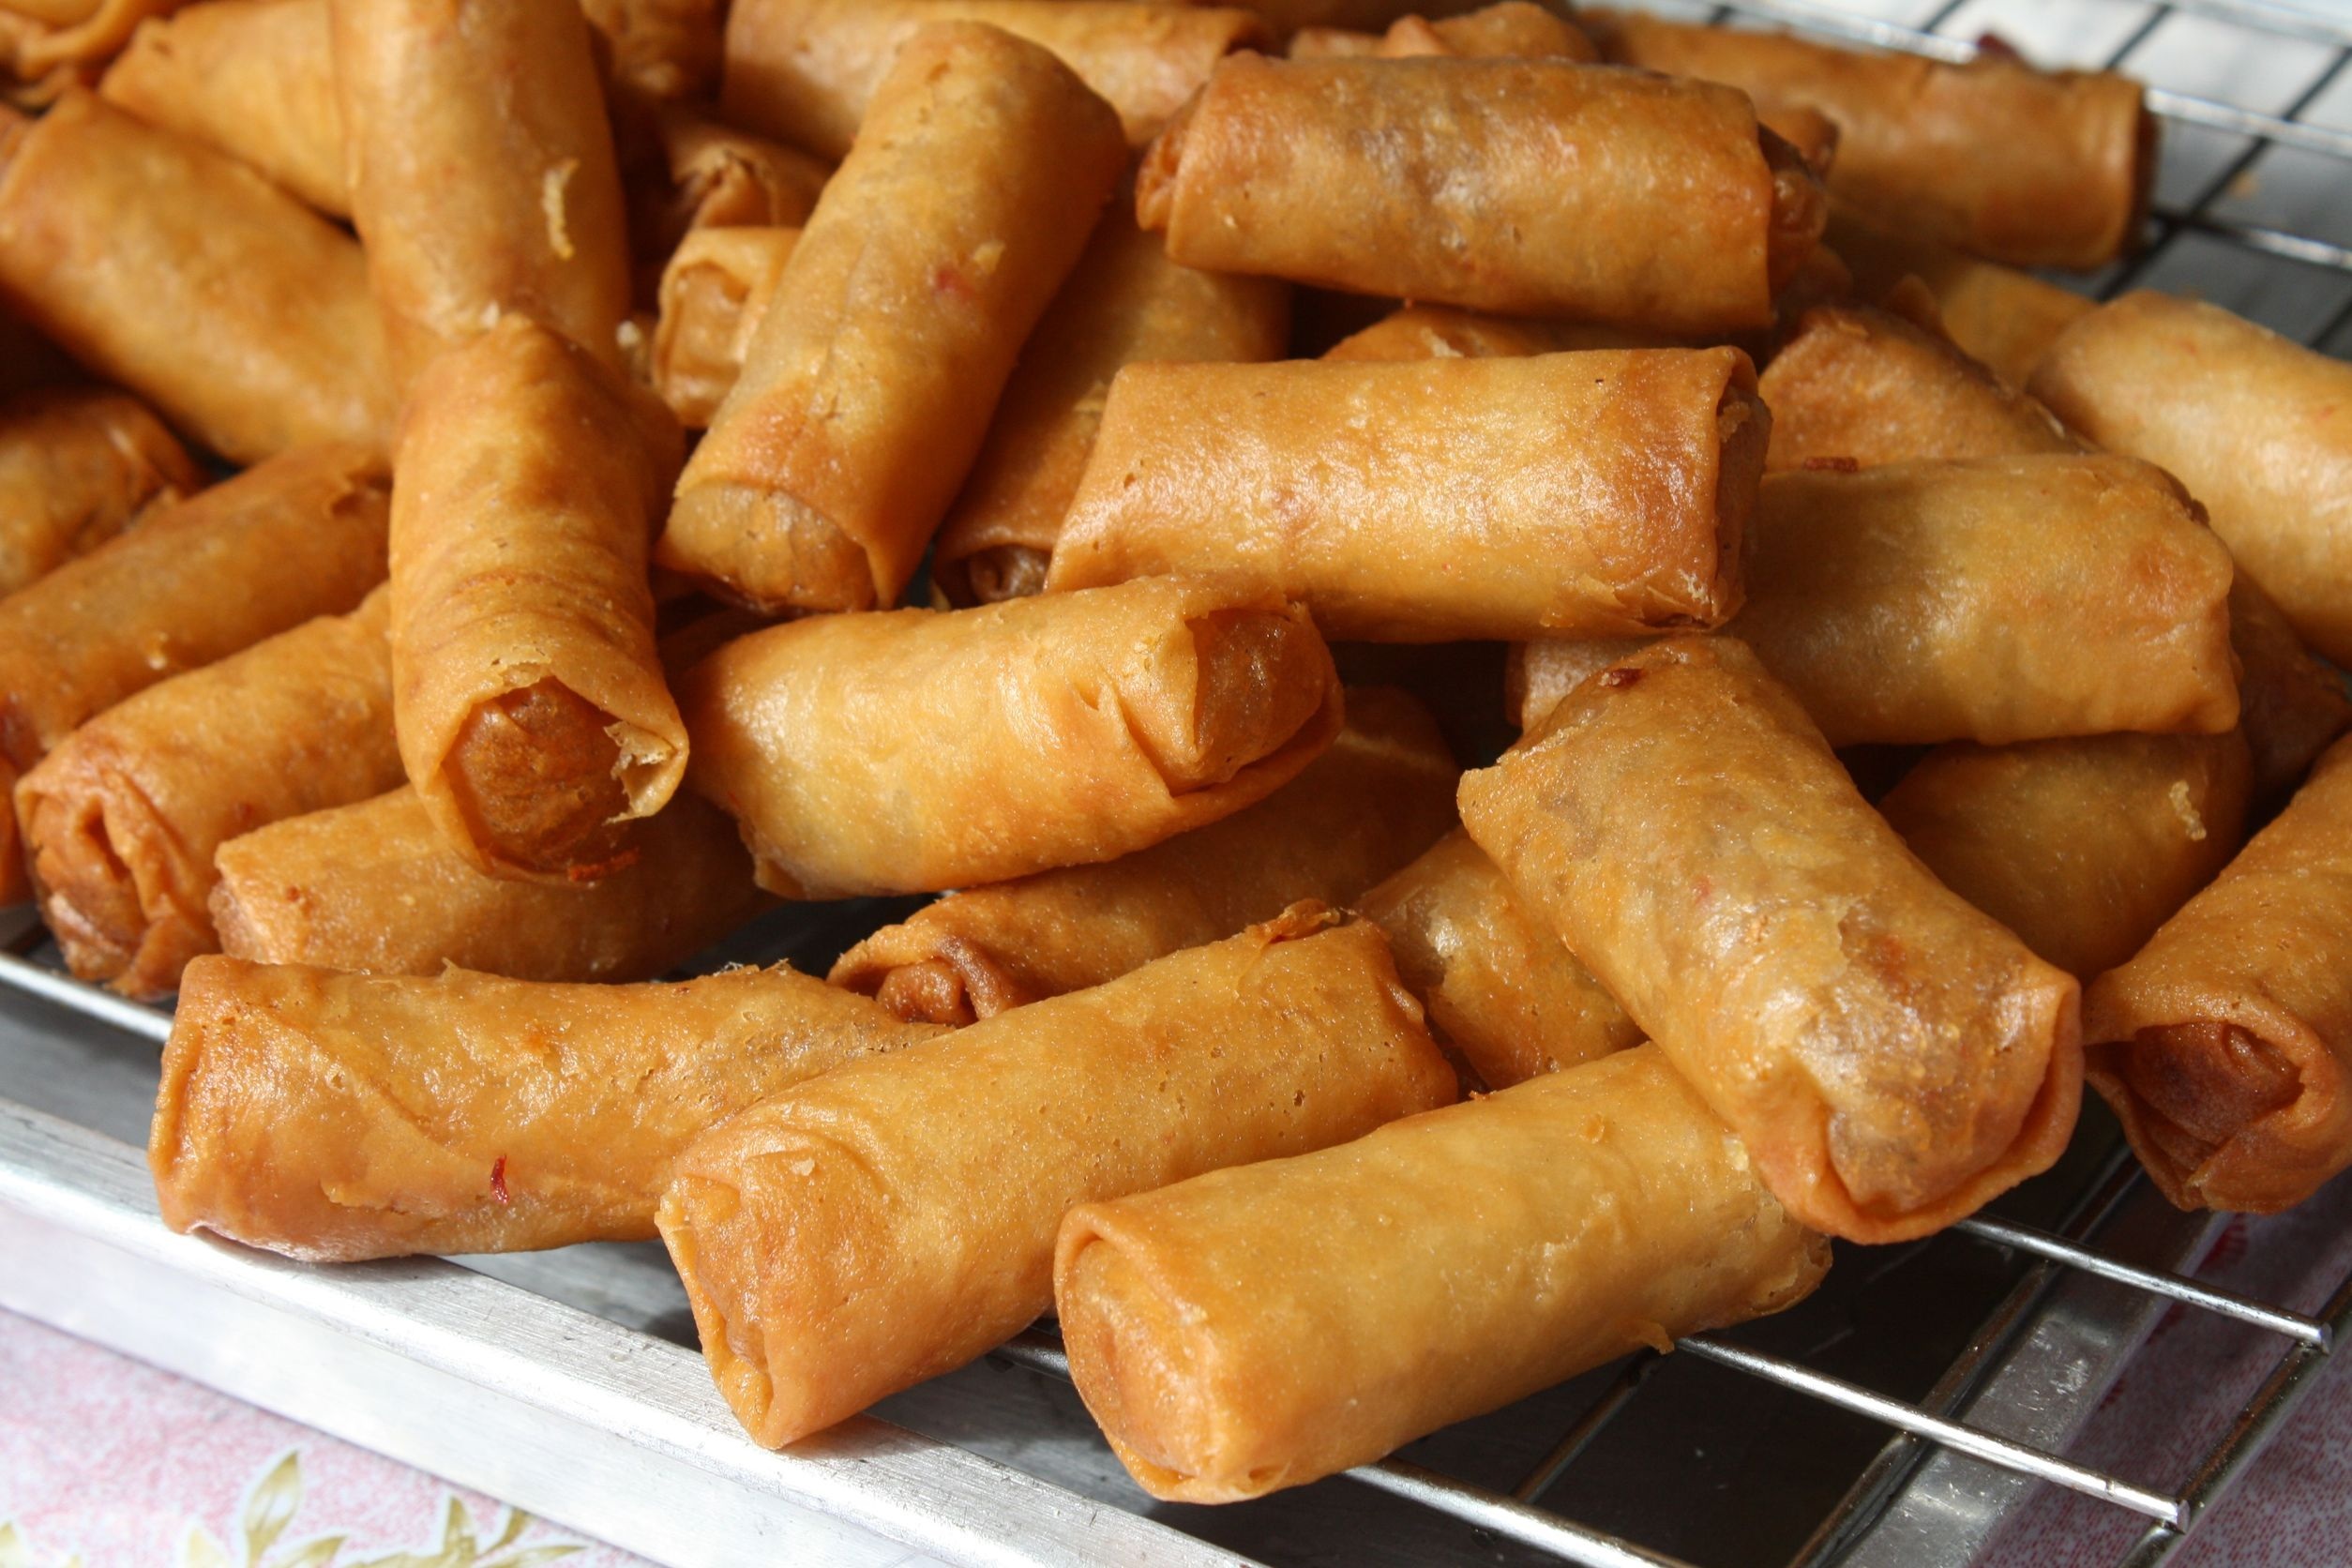
dish, food, produce, snack, dessert, cuisine, asian food, baked goods, of the blank, paul strikingly, paul strikingly fry, chinese food, dim sum, egg roll, snack food, lumpia, taquito, nem r n, spring roll, rugelach, youtiao